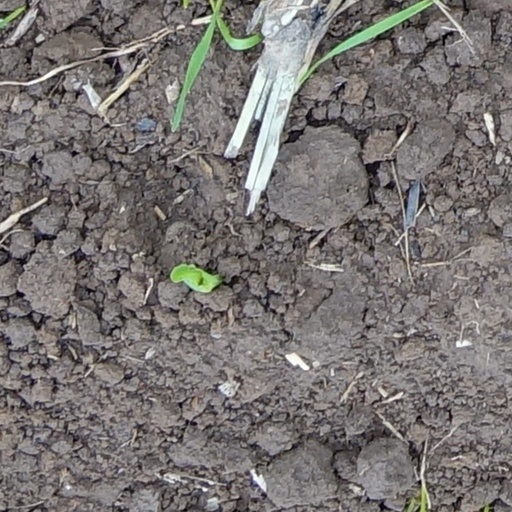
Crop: wheat